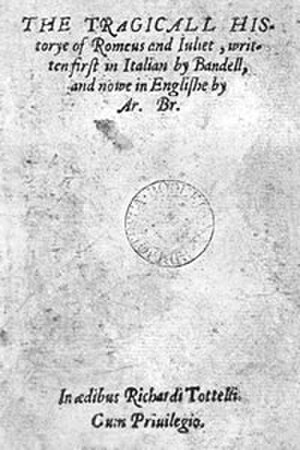
Arthur Brooke
titelblandet for førsteudgivelsen af von Arthur Brookes „Romeus and Juliet“ fra 1562.
Arthur Brooke var en engelsk poet. Det eneste værk som er kendt fra hans hånd er The Tragicall History of Romeus and Juliet, som regnes som William Shakespeares hovedinspirationskilde til stykket Romeo og Julie. Selv om Brookes digt udgiver sig for at være en oversættelse fra italiensk efter en fortælling af Matteo Bandello, er det i realiteten en friere genfortælling.